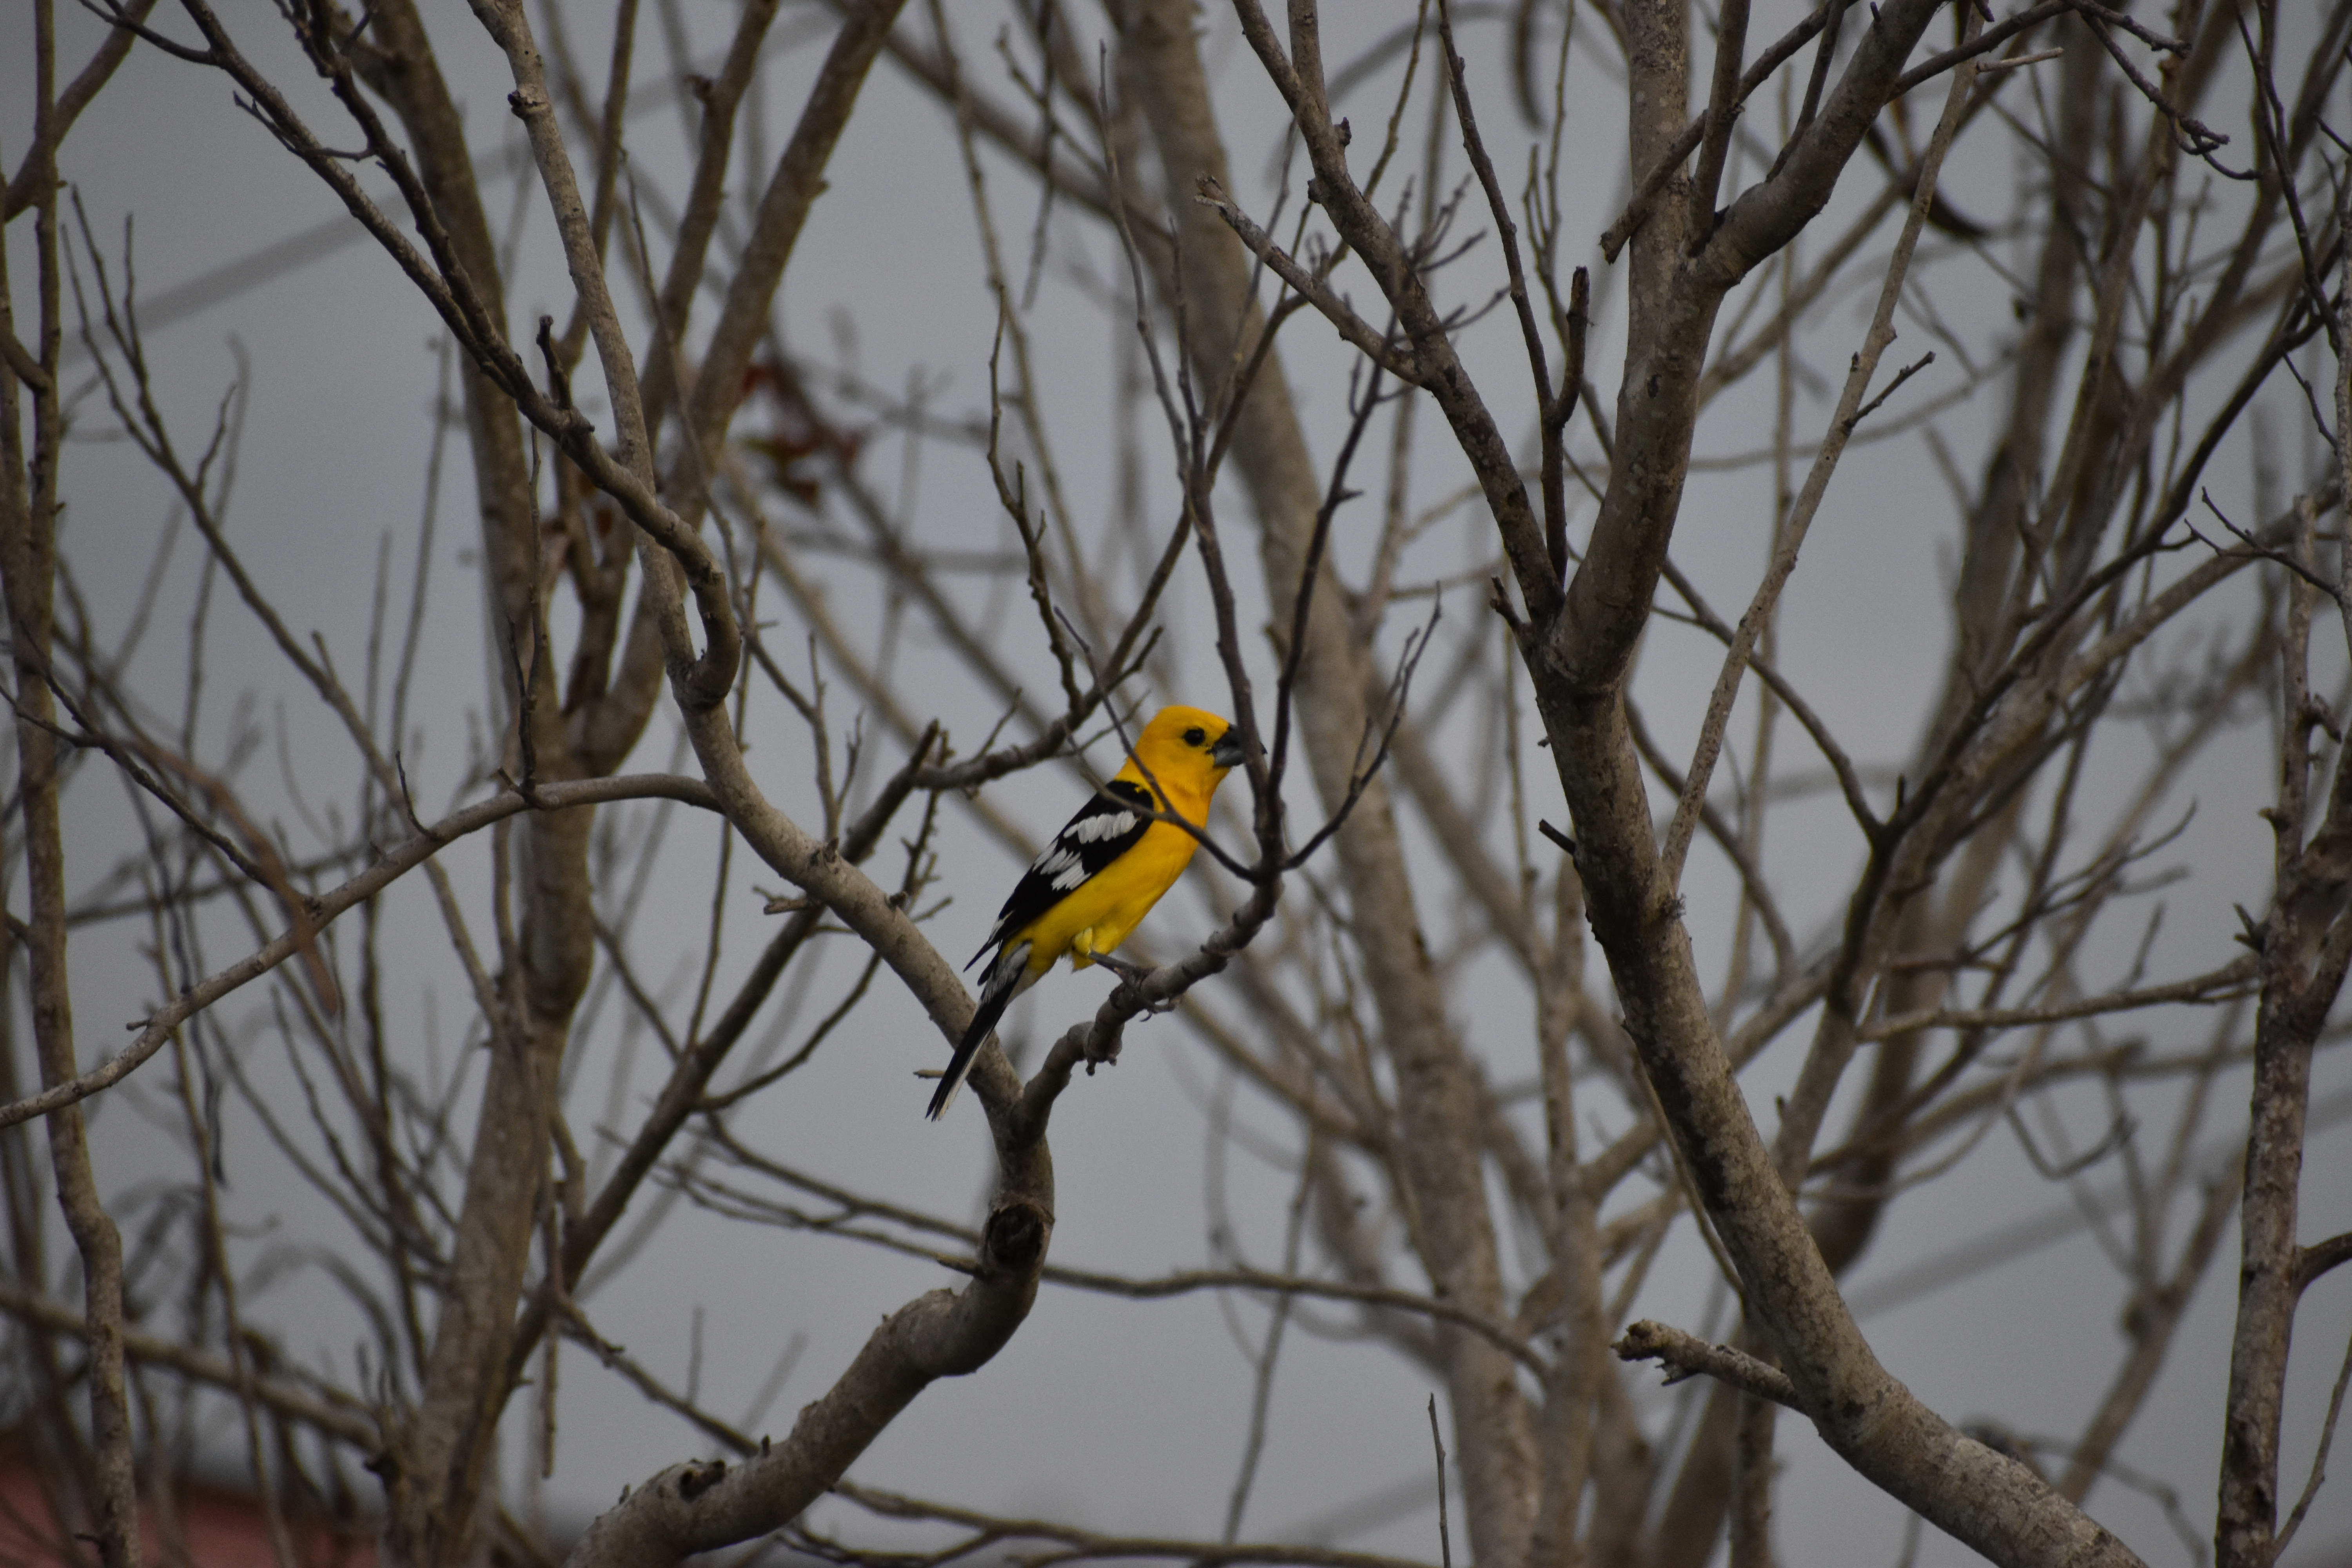
bird, yellow, trees, nature, branch, beak, twig, tree, wildlife, spring, plant, perching bird, coraciiformes, winter, finch, old world flycatcher